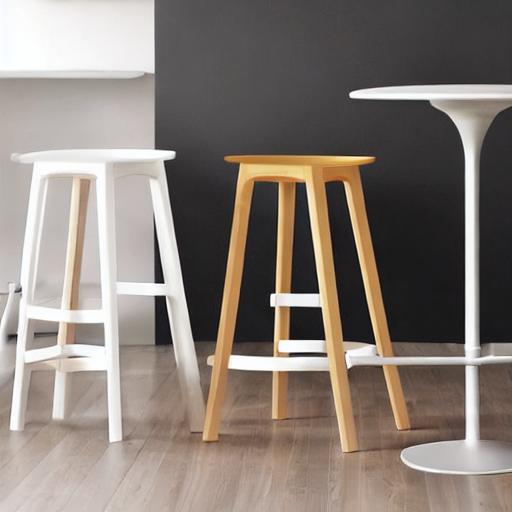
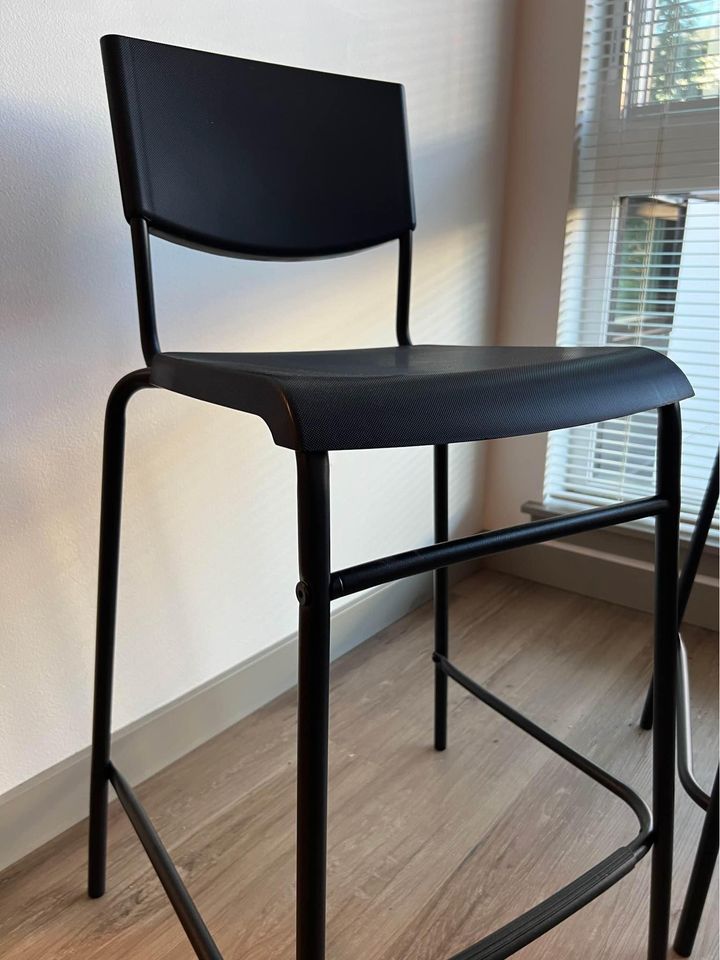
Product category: stool
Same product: no